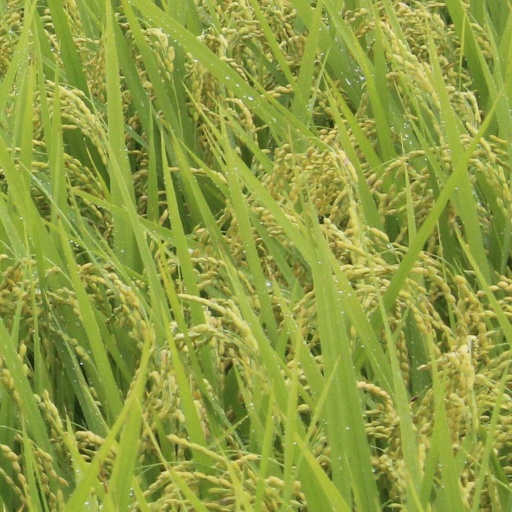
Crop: rice